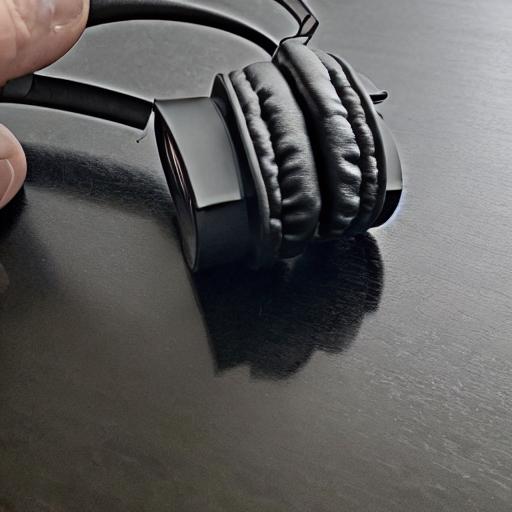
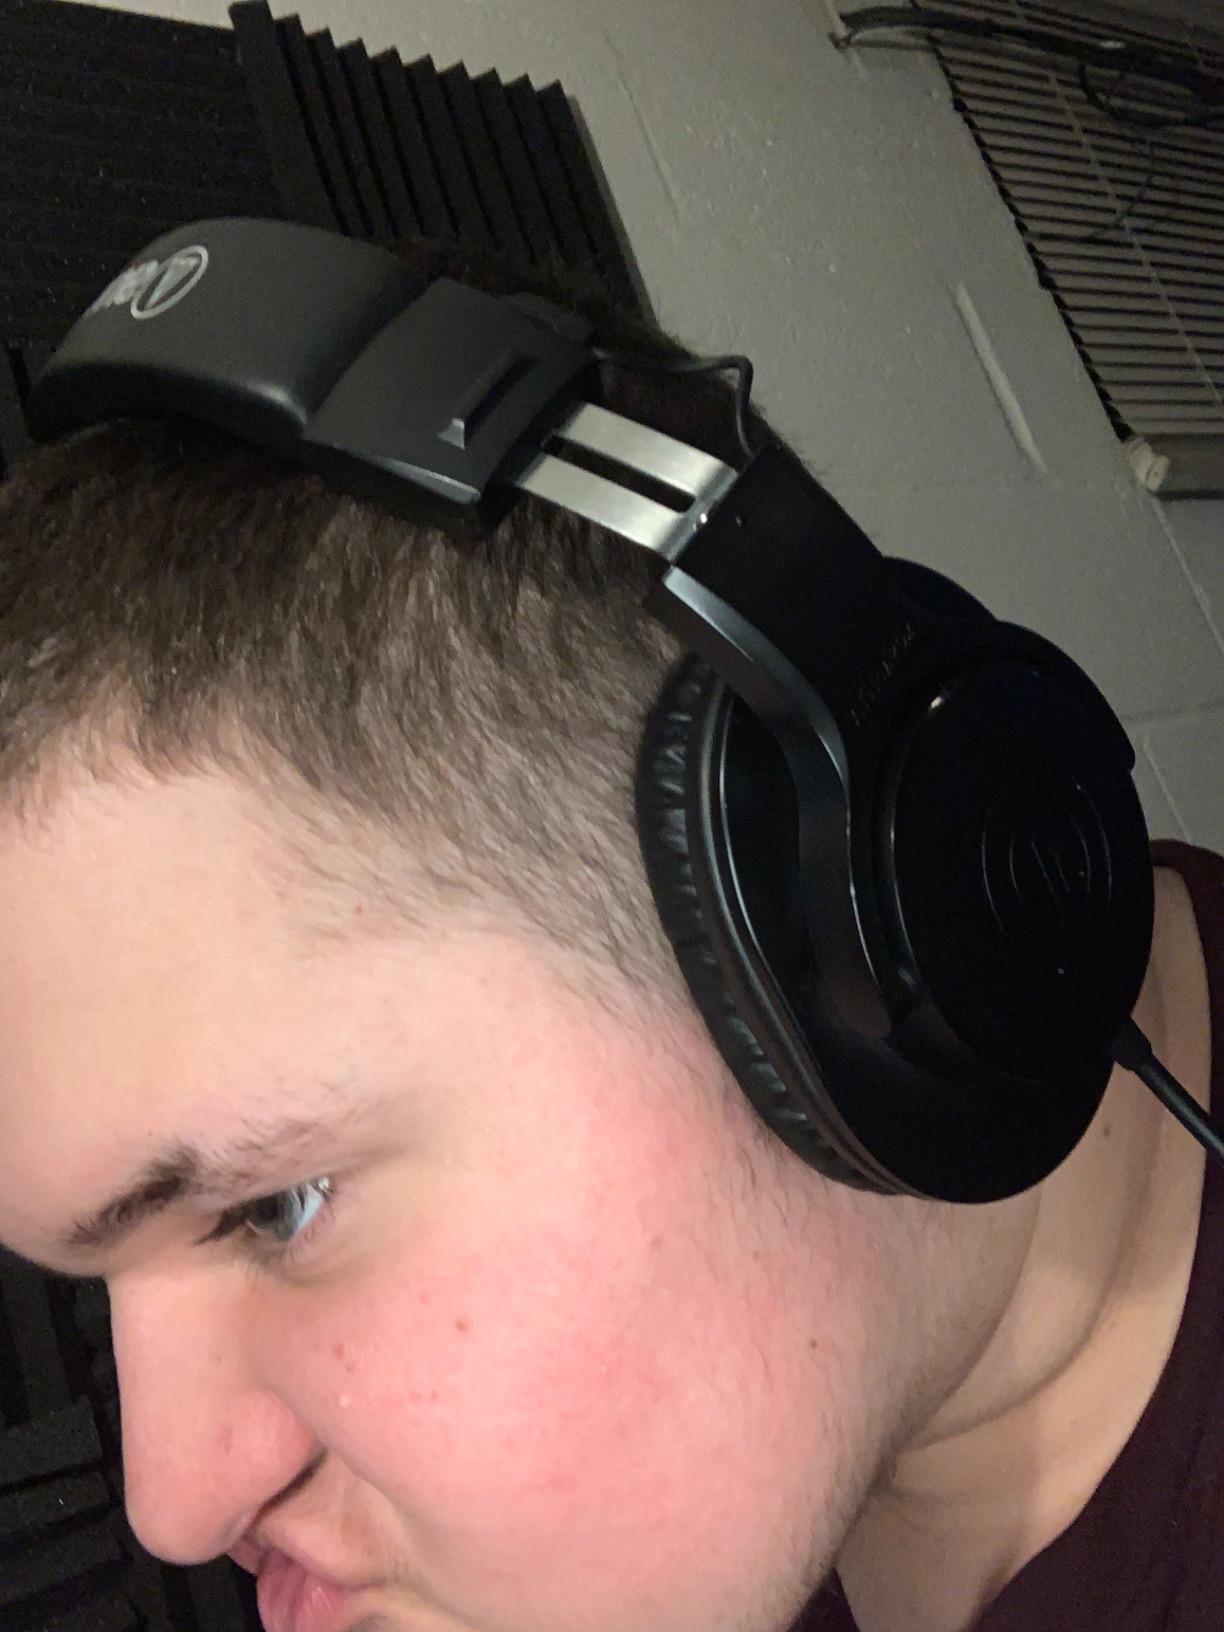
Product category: headphones
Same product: no